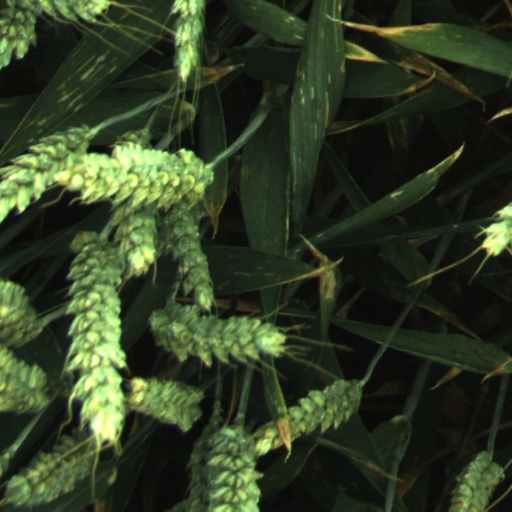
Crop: wheat